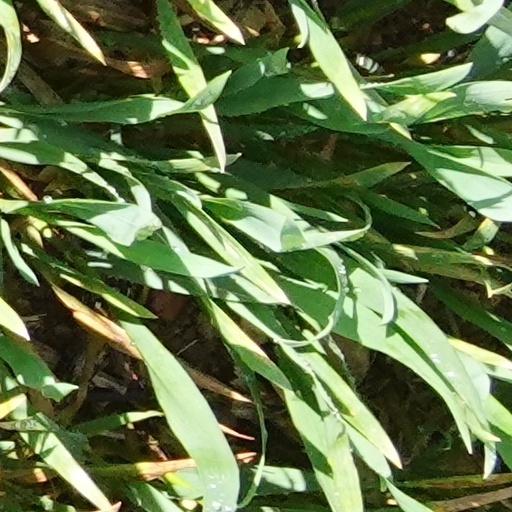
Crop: wheat